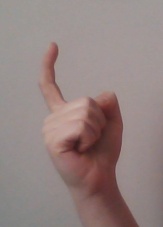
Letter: ra